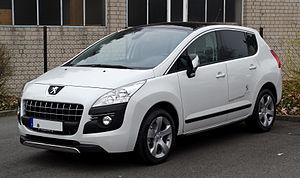
La Peugeot 3008 est une voiture du constructeur automobile français Peugeot. Il s'agit d'un véhicule de type crossover, à mi-chemin entre un monospace compact et un SUV. Sa sortie commerciale a eu lieu le 30 avril 2009. Sa première présentation sous forme de concept car nommé Prologue est réalisée au Mondial de l'automobile de Paris 2008.